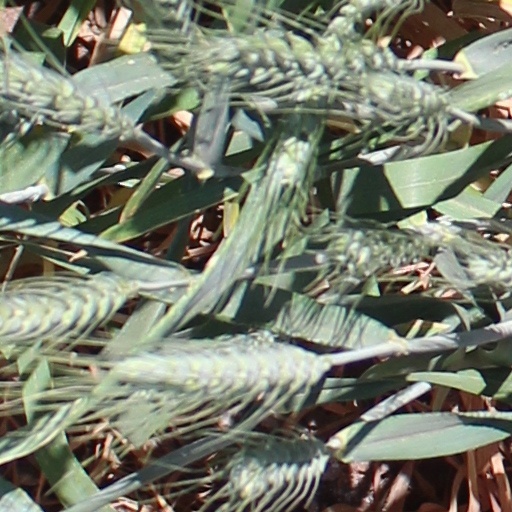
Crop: wheat